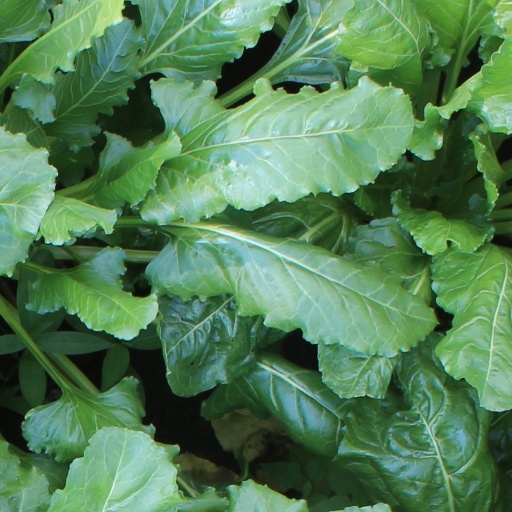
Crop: sugar beet